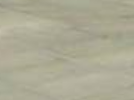
Surface type: concrete plates